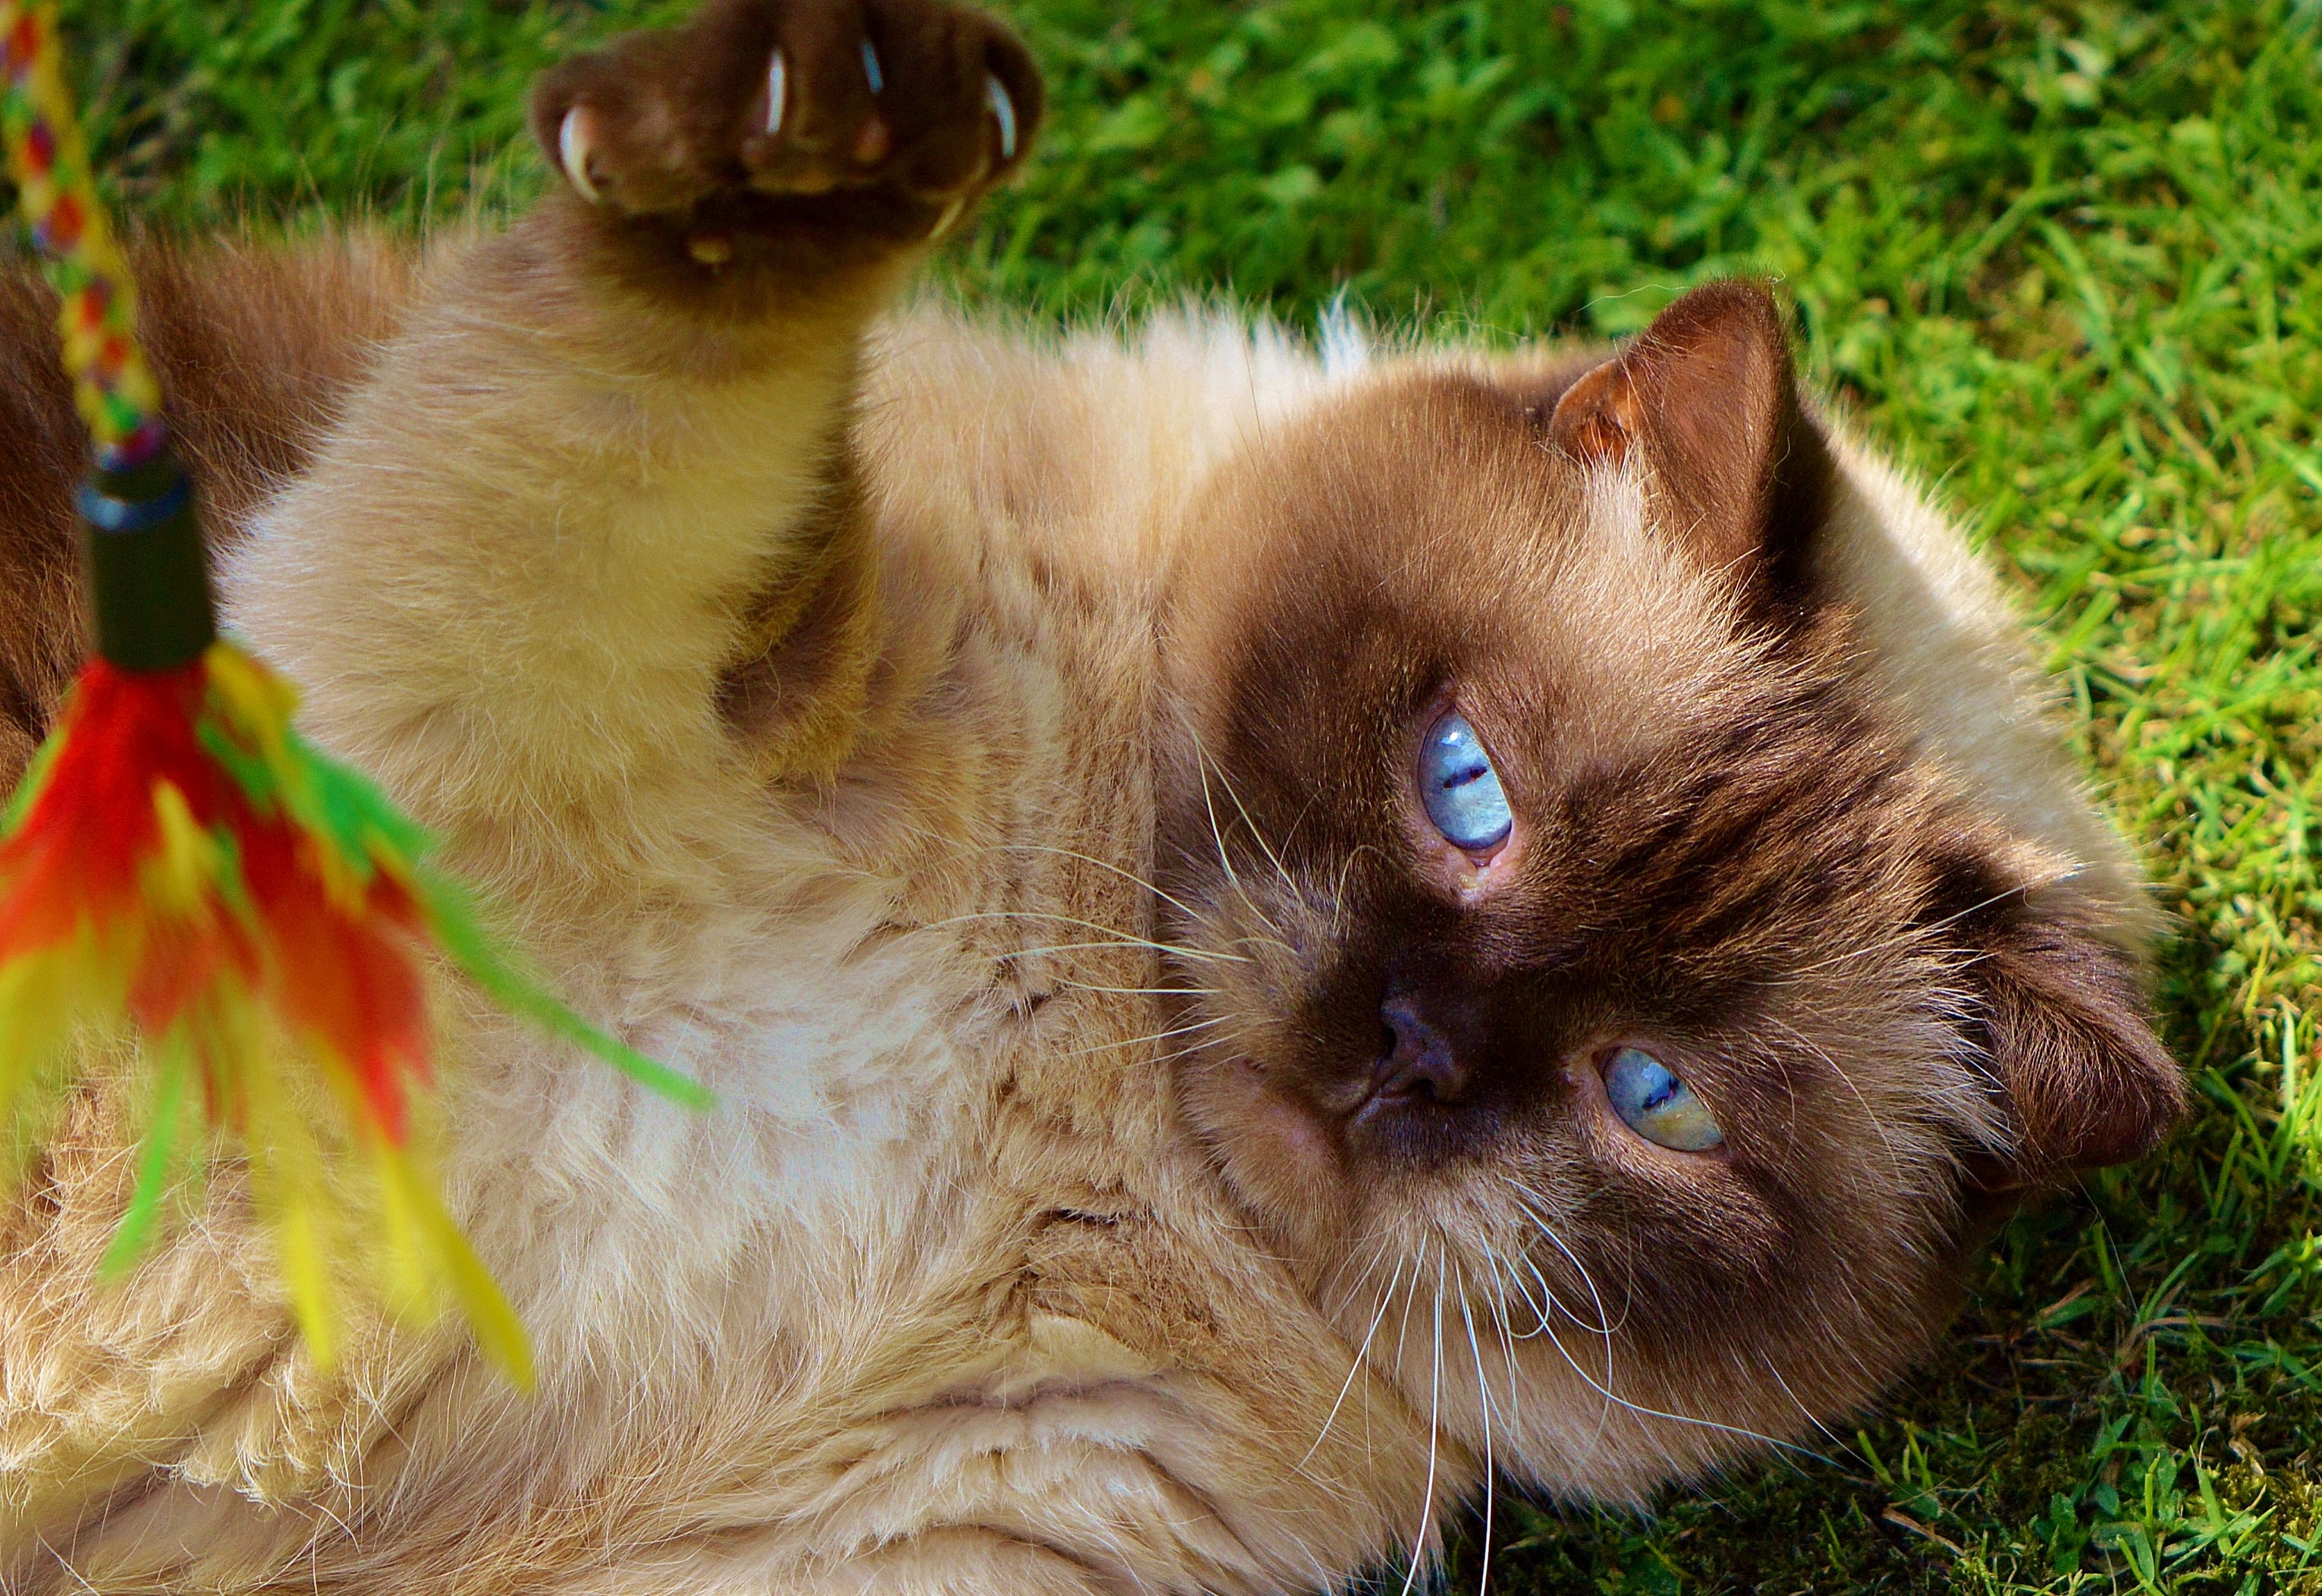
play, sweet, flower, cute, fur, kitten, cat, brown, mammal, blue eye, thoroughbred, whiskers, beige, vertebrate, mieze, dear, british shorthair, small to medium sized cats, cat like mammal, carnivoran, dog breed group